Royal Palace of Madrid

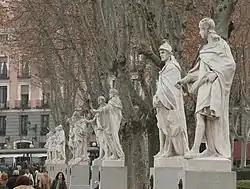
Statues of the Gothic kings in the Plaza de Oriente.

The square as it exists now was laid-out in 1892, according to a plan by the architect Enrique María Repullés. However, the history of this square dates back to 1553, the year in which Philip II ordered a building to house the royal stables.